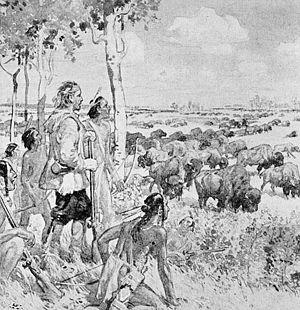
Charles William Jefferys est un peintre, illustrateur, auteur et enseignant canadien, surtout connu pour ses représentations historiques.
Henry Kelsey est un explorateur et négociant en fourrures britannique.